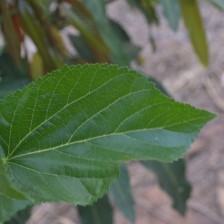
Variety: ChiangMaiBuriram60